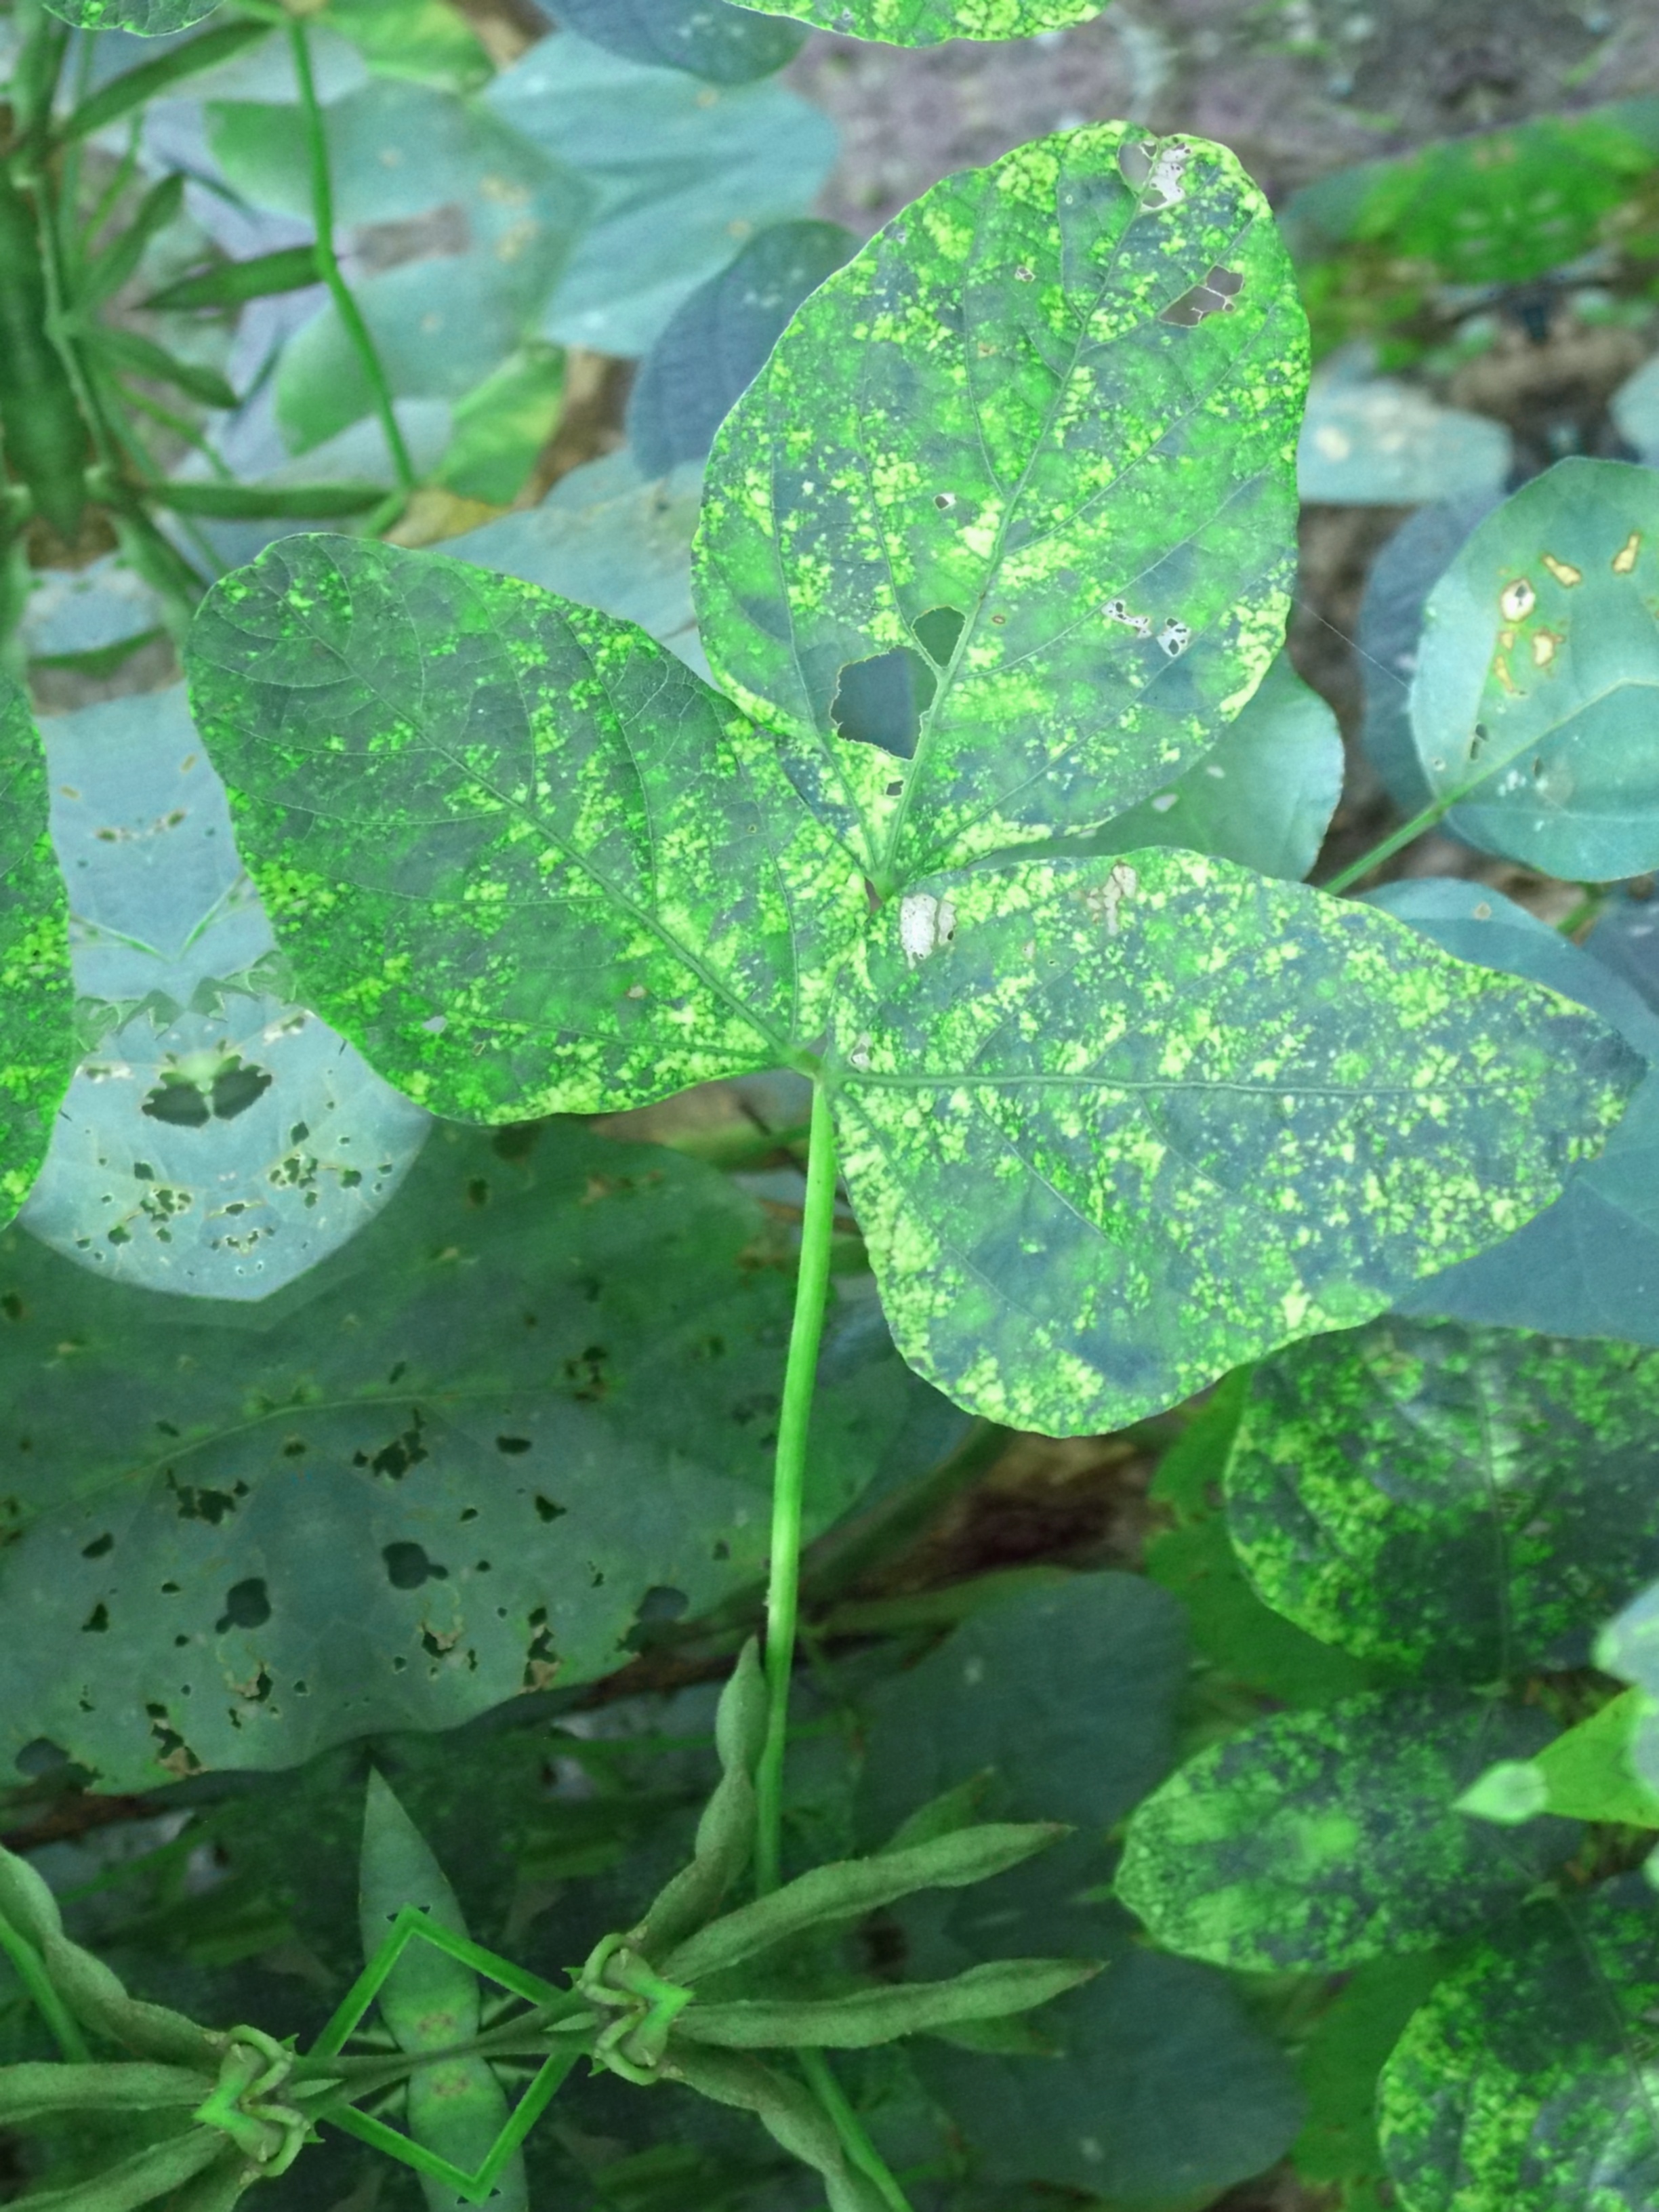
Label: Disease